Mediterranean cuisine

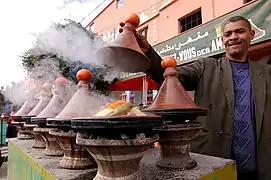
Tagines slow-cooking on a Moroccan street

David's introduction to her 1950 book characterises the cooking of the Mediterranean countries as "conditioned naturally by variations in climate and soil and the relative industry or indolence of the inhabitants".